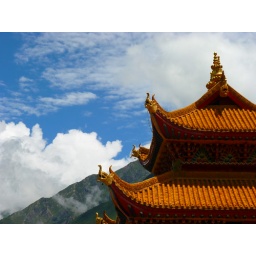
Monastery, mountain and sky in Kangding, Sichuan